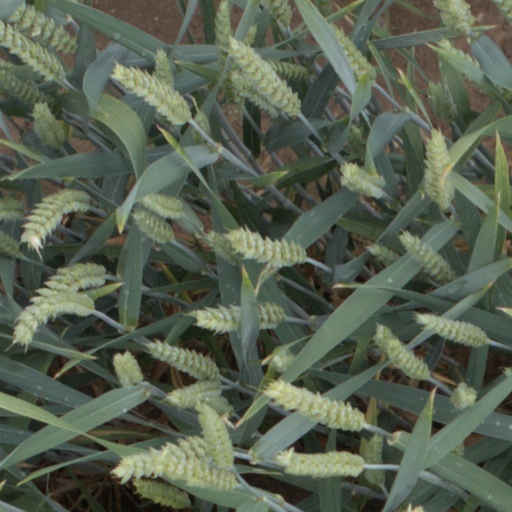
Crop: wheat